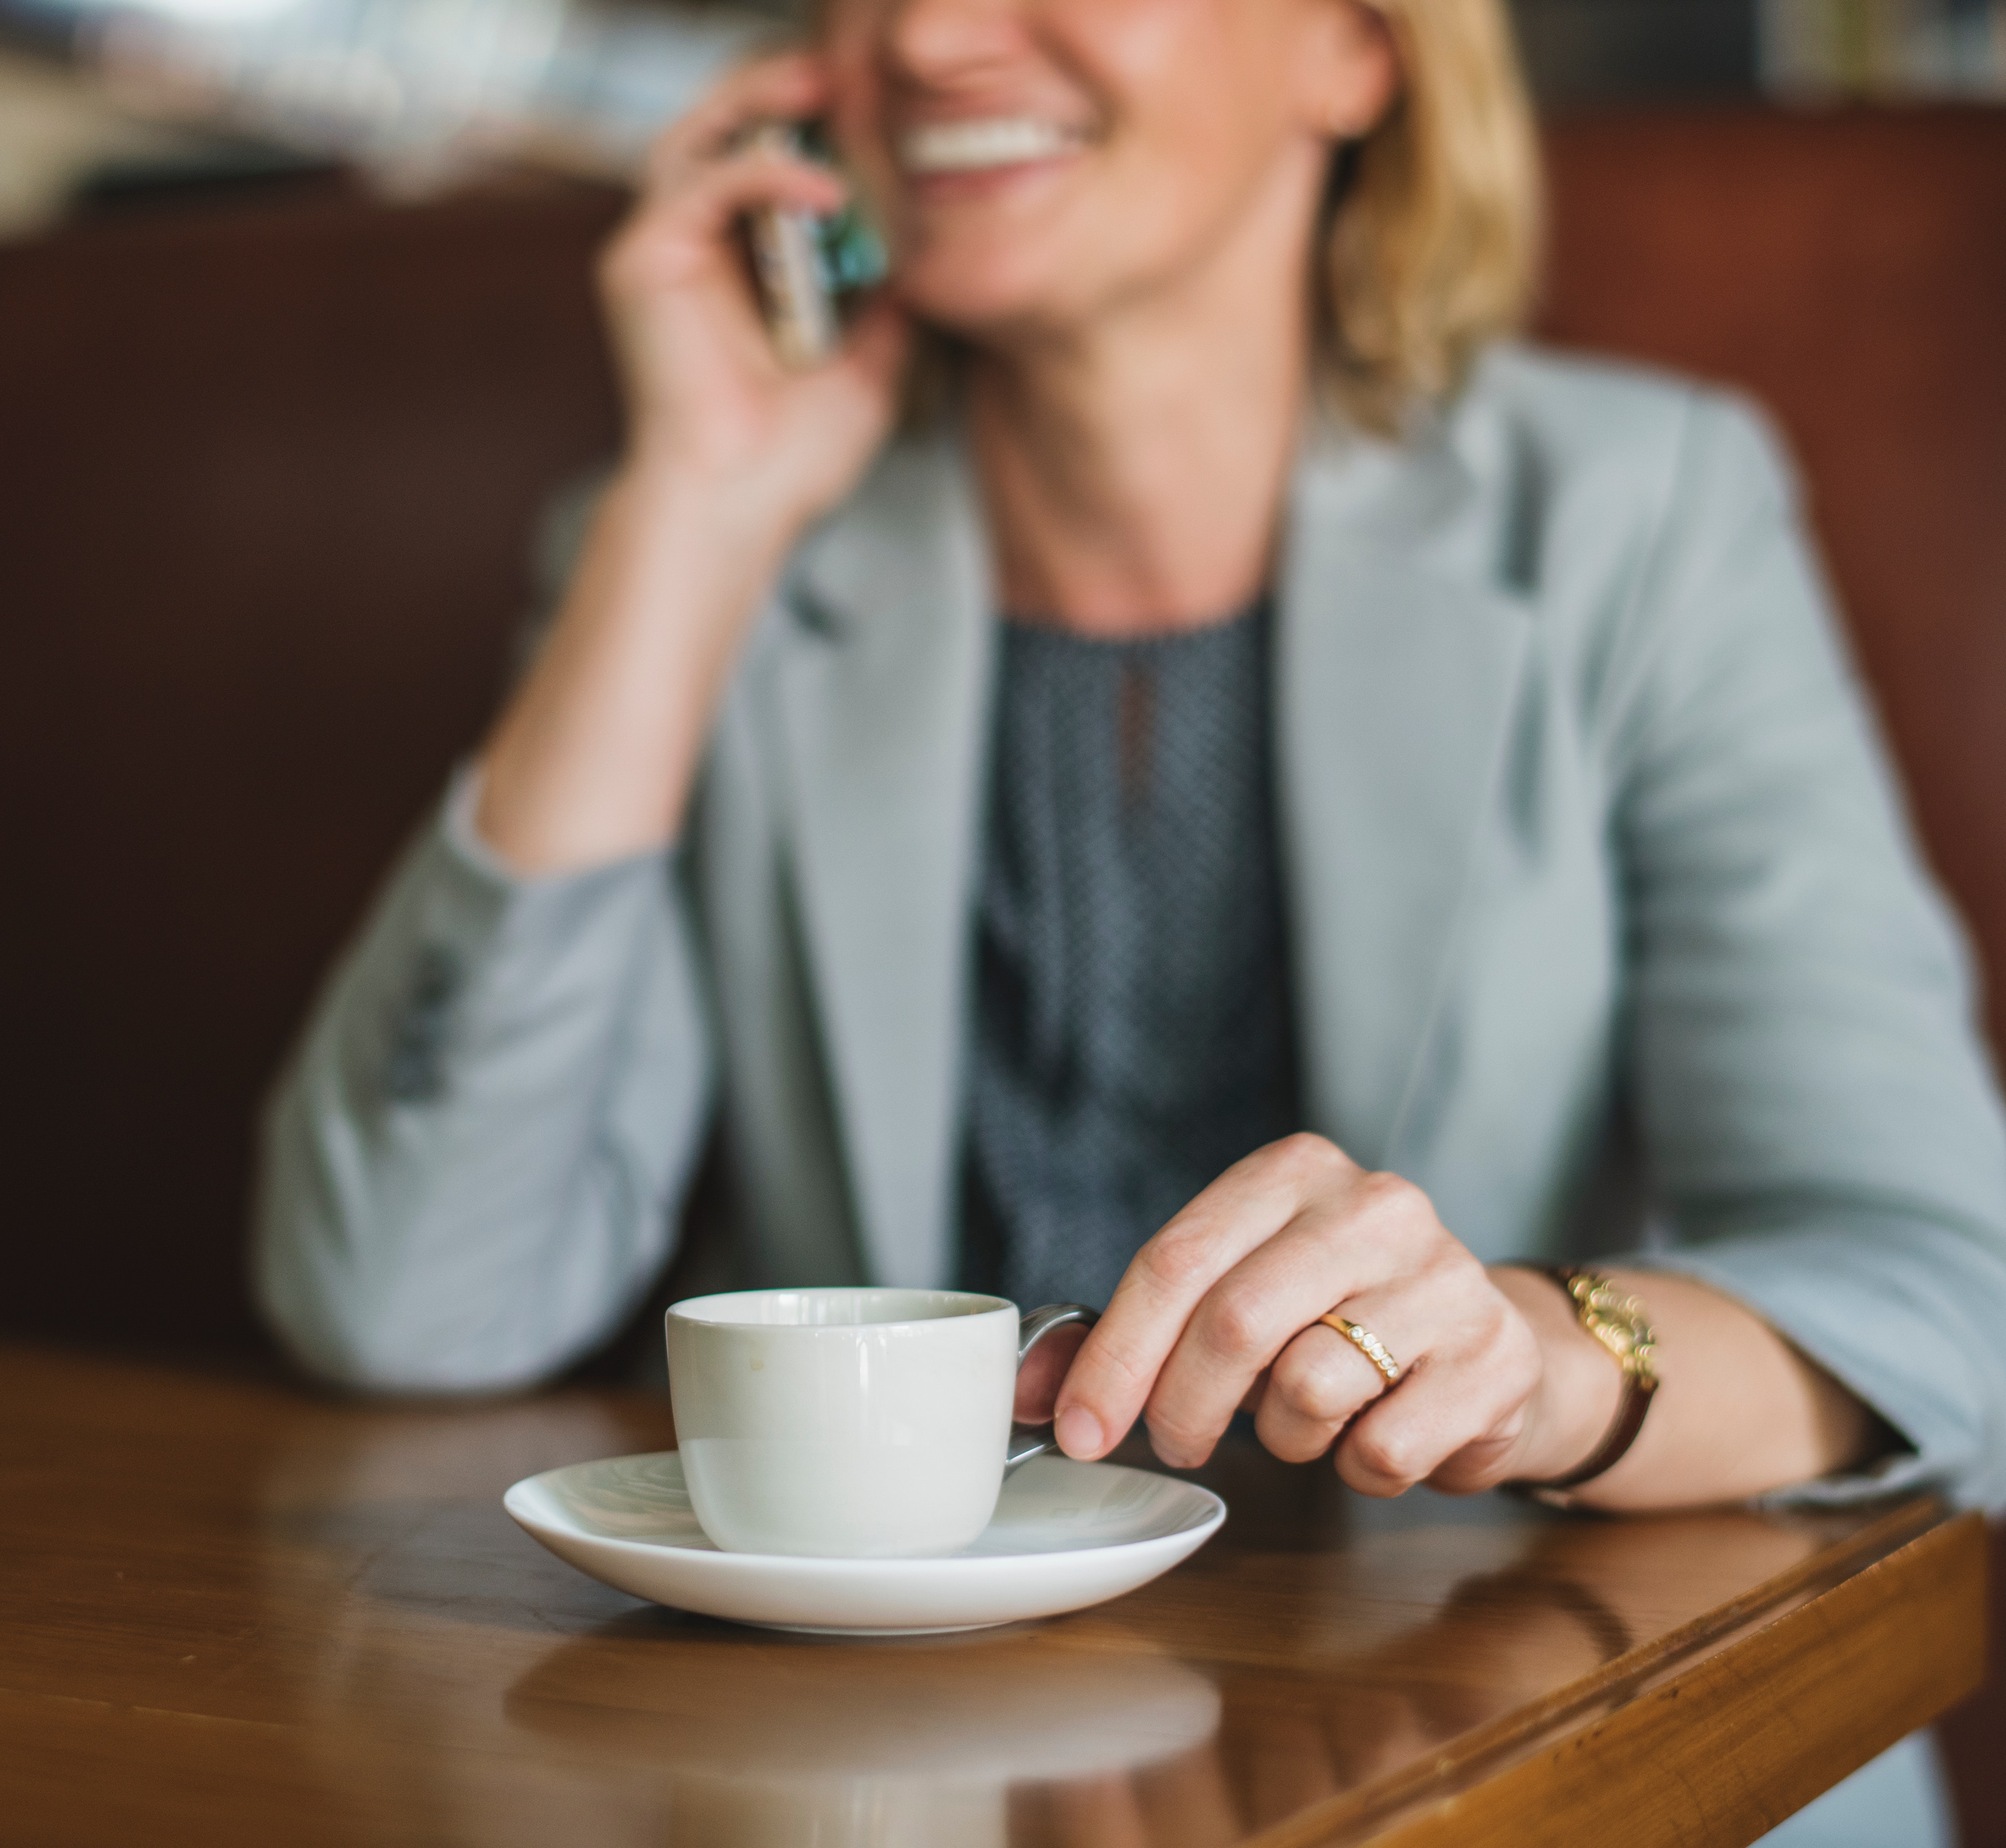
cup, coffee cup, chin, sitting, saucer, drinkware, hand, tableware, serveware, table, drinking, drink, white collar worker, teacup